Adam Obrubański

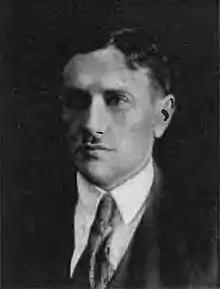
Adam Obrubańsk (−1928)

Adam Obrubański (18 December 1892 – April 1940) was a Polish football player and official, also a graduate of Kraków’s renowned Jagiellonian University.